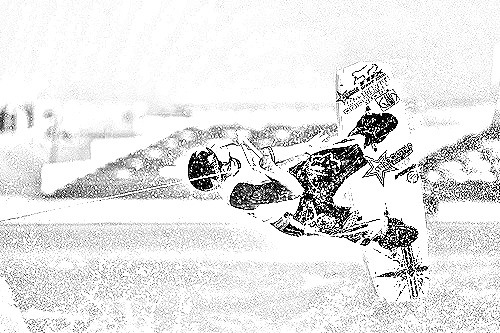
Portrait style: Sketch Portrait